Heparin

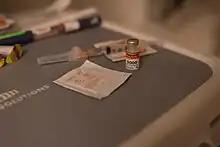
Heparin vial for subcutaneous injection

Heparin is given parenterally because it is not absorbed from the gut, due to its high negative charge and large size. It can be injected intravenously or subcutaneously (under the skin); intramuscular injections (into muscle) are avoided because of the potential for forming hematomas. Because of its short biologic half-life of about one hour, heparin must be given frequently or as a continuous infusion. Unfractionated heparin has a half-life of about one to two hours after infusion, whereas LMWH has a half-life of four to five hours. The use of LMWH has allowed once-daily dosing, thus not requiring a continuous infusion of the drug. If long-term anticoagulation is required, heparin is often used only to commence anticoagulation therapy until an oral anticoagulant e.g. warfarin takes effect.